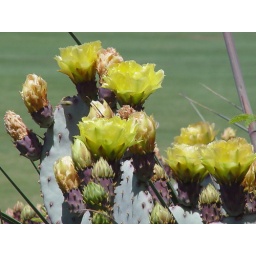
Yellow blooms by Pats kitchen window